Prayer rug

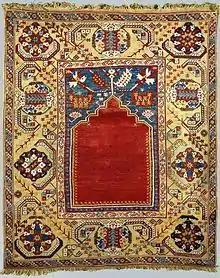
Ottoman niche prayer rug. 18th century. National Museum, Warsaw

While not explicitly mandated in the Quran or "Ḥadīt̲h", prayer rugs, known in one source as "sad̲j̲d̲j̲āda", are nonetheless deeply embedded in Islamic practice and material culture. They represent a physical and symbolic delineation of sacred space, allowing the worshiper to create a ritually pure area for prayer. The presence of the "miḥrāb"—a stylized representation of the prayer niche found in mosques—visually orients the individual towards the Kaaba in Mecca, the direction Muslims face during prayer. Prayer rugs, particularly those from the Safavid and Qajar periods, offer a window into broader cultural and intellectual trends in the Islamic world. During the Safavid era, prayer rug designs emphasized explicitly Islamic themes and specifically Shi'a Islam, with inscriptions reinforcing religious identity. Conversely, Qajar prayer rugs reflect a growing focus on the individual, with patron's names, images of kings and heroes, and motifs inspired by contact with the West, signaling a shift in the understanding of the rug's purpose and meaning. Ultimately, the prayer rug, while a simple object in form, embodies the connection between the material and the spiritual, the individual and the communal, and historical trends and artistic expression in the Islamic world.